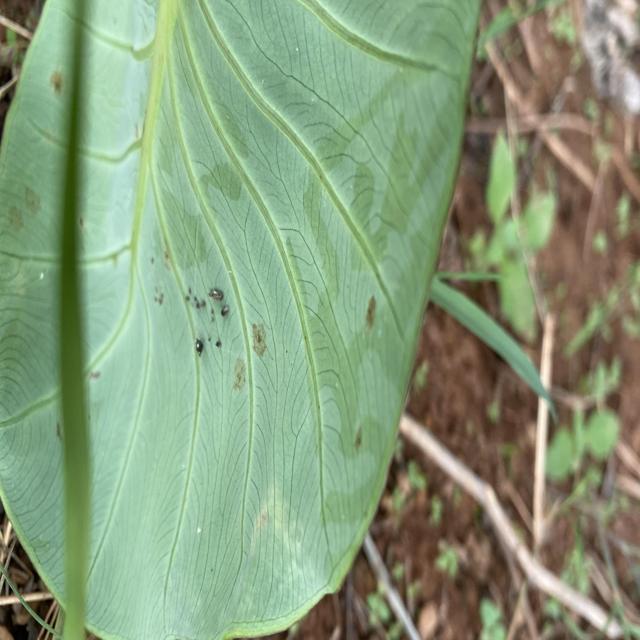
Label: Early_Blight